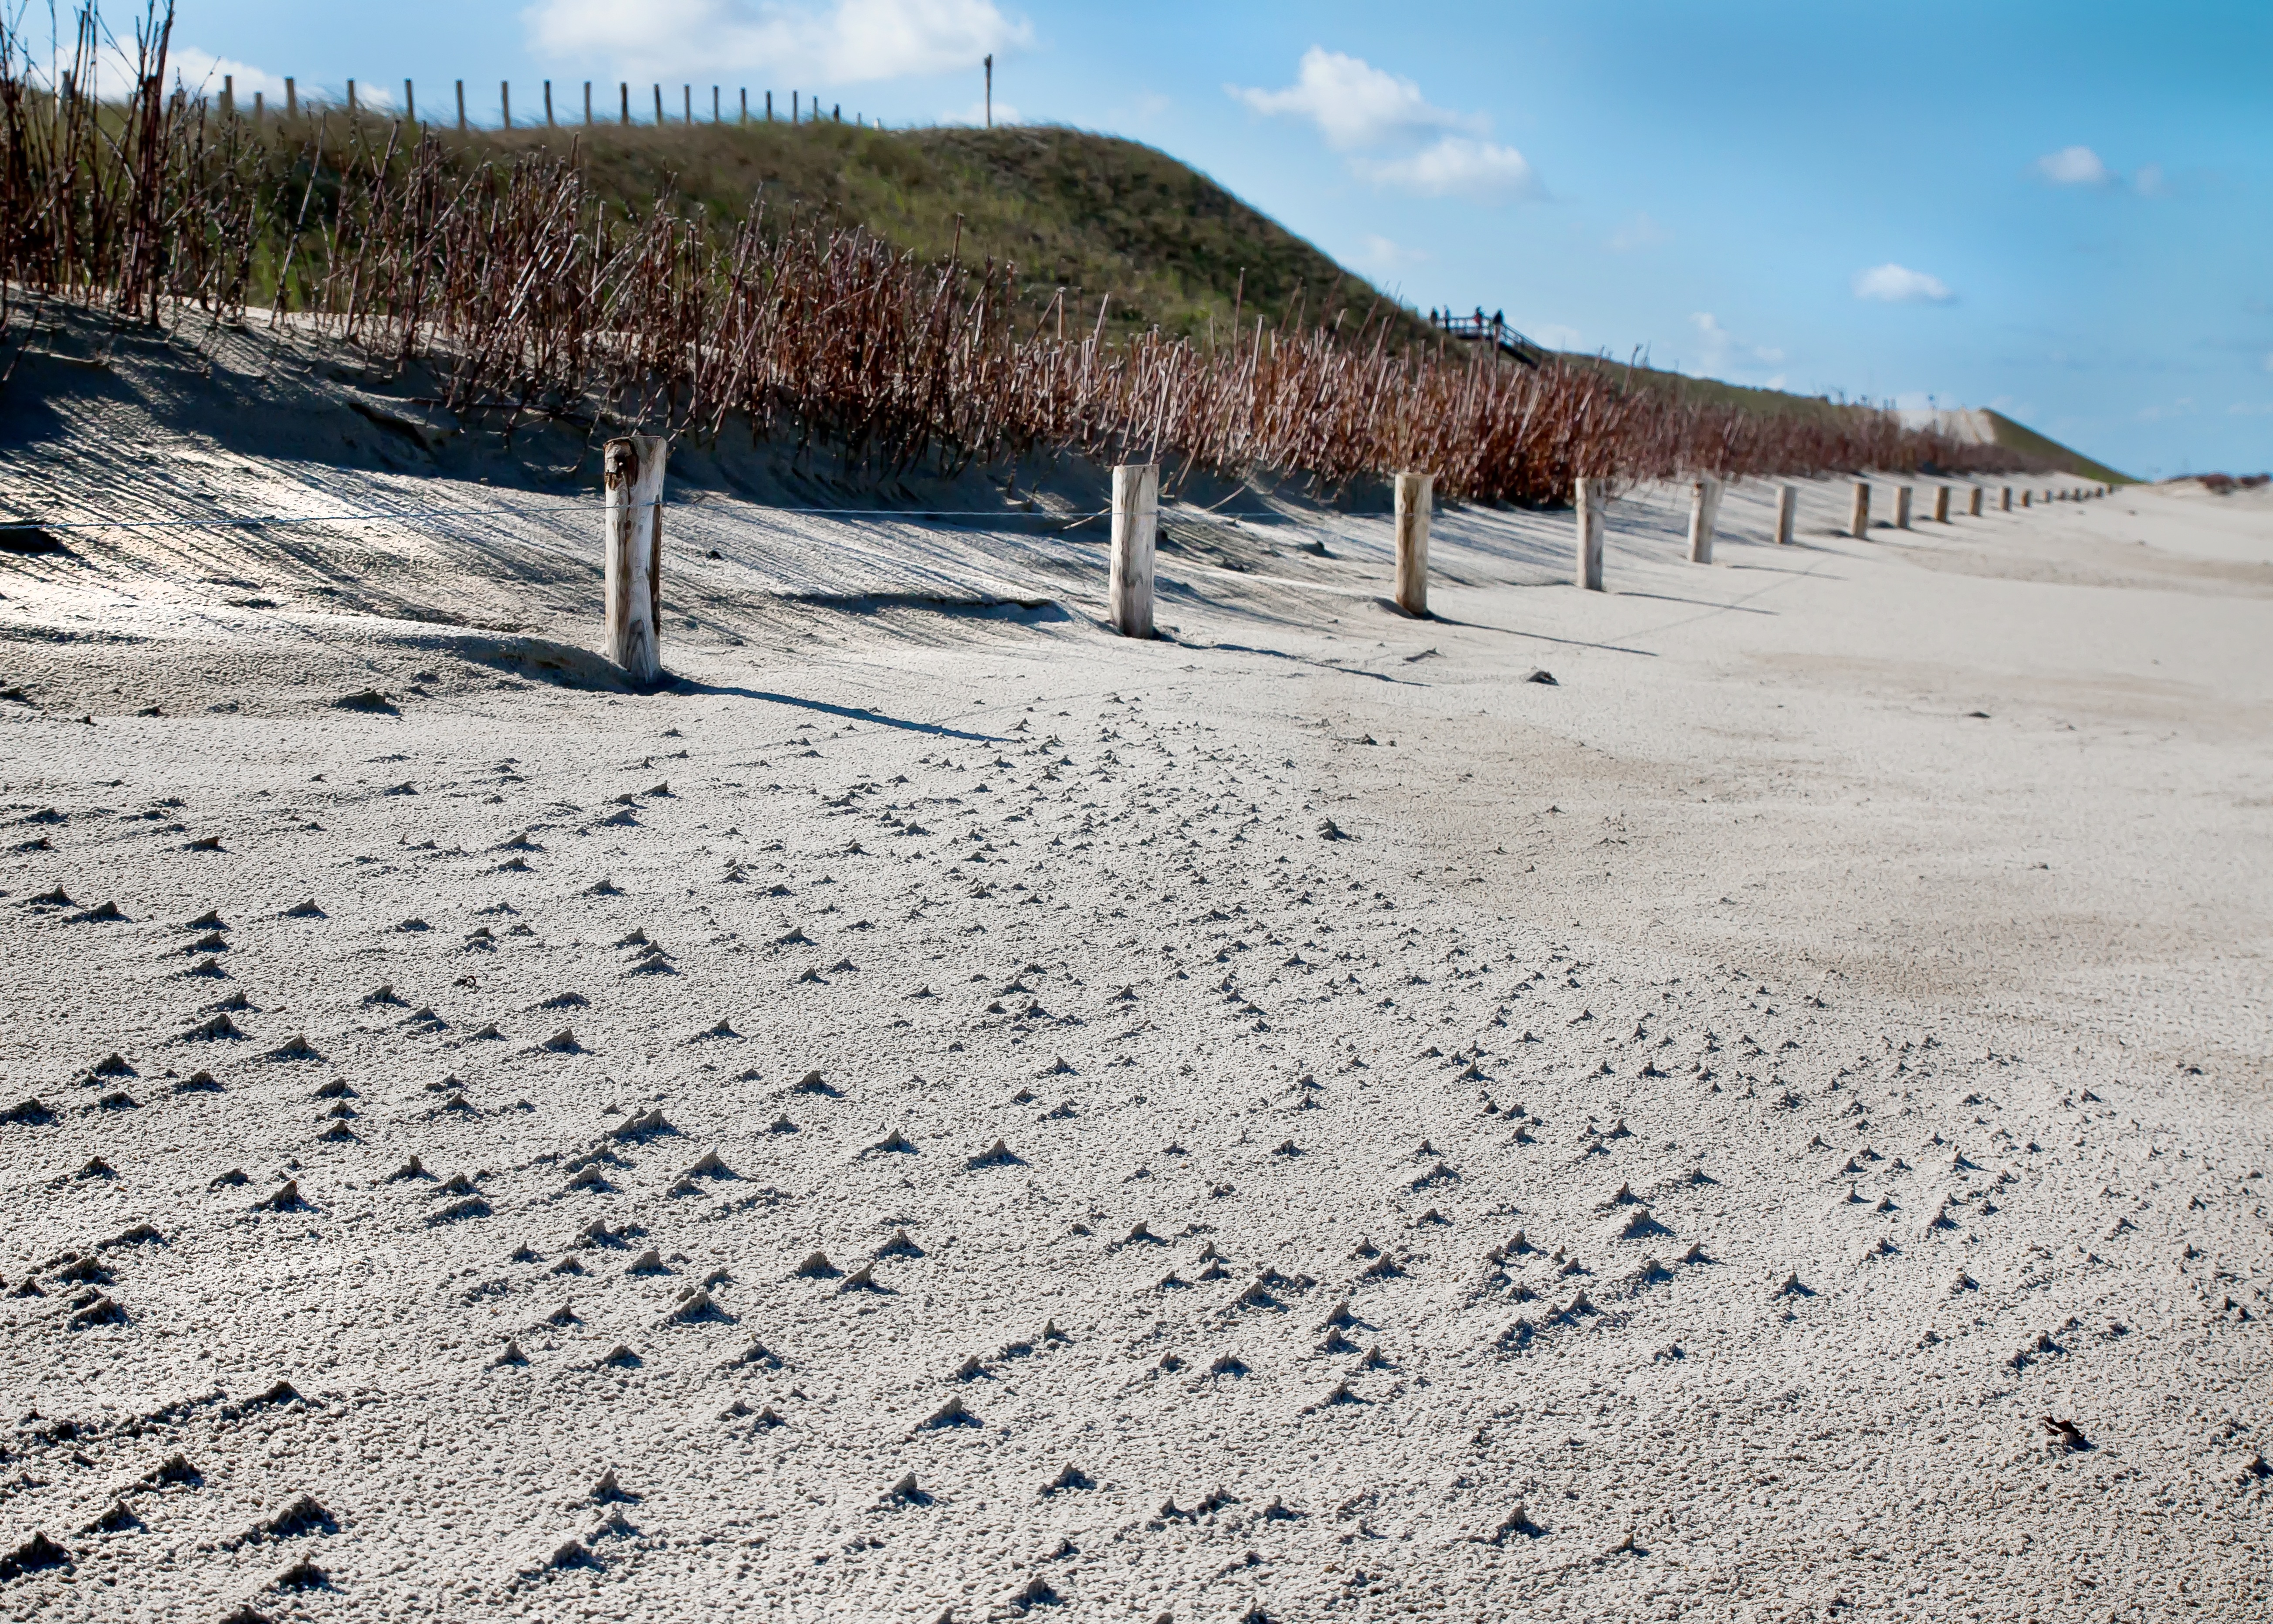
beach, sea, coast, water, sand, ocean, snow, winter, shore, wind, summer, blue, material, body of water, dunes, holland, clouds, geology, habitat, north sea, beach chair, sand beach, wind protection, mudflat, natural environment